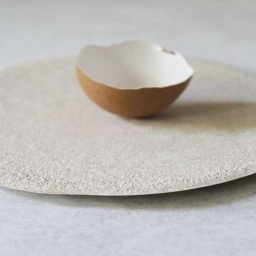
Label: eggshells